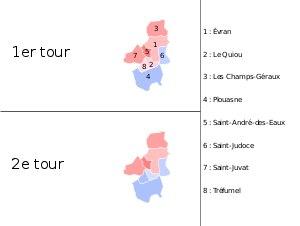
Les élections cantonales ont eu lieu les 20 et 27 mars 2011.